Gulf of Panama

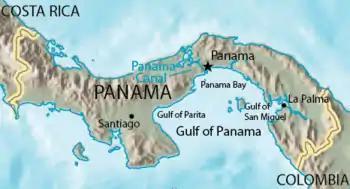
Gulf of Panama with minor gulfs

The Gulf of Panama is a gulf of the Pacific Ocean off the southern coast of Panama, where most of eastern Panama's southern shores adjoin it. The Gulf has a maximum width of , a maximum depth of and the size of . The Panama Canal connects the Gulf of Panama with the Caribbean Sea, thus linking the Pacific and Atlantic oceans. The Panamanian capital Panama City is the main urban centre on the gulf shore.